EarthScope Primary Instrument Center

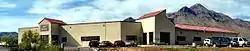
EarthScope Primary Instrument Center (EPIC) located on the New Mexico Tech Campus.

The EarthScope Primary Instrument Center (EPIC, formerly the PASSCAL Instrument Center) is a research center at New Mexico Institute of Mining and Technology for geophysics research in Earth system science. The facility provides instrumentation and support services for seismology experiments around the world, as well as those for the National Science Foundation and the U.S. Department of Energy.